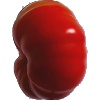
Label: Tomato 3